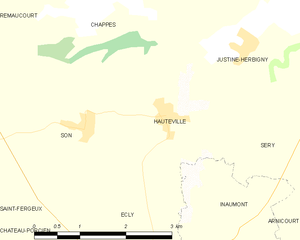
Carte des communes françaises: Hauteville